Nehru jacket

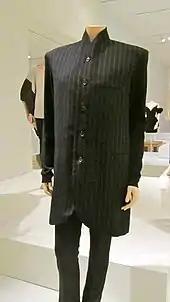
Japanese pinstripe Nehru suit, 1990s.

The Nehru jacket is a hip-length tailored coat for men or women, with a mandarin collar, and with its front modelled on the Indian achkan or sherwani, a garment worn by Jawaharlal Nehru, the prime minister of India from 1947 to 1964.